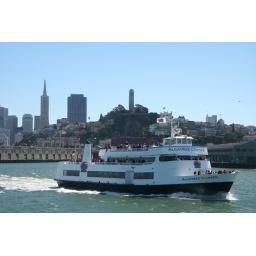
Alcatraz Clipper with Coit tower and Transamerican pyramid building in the background